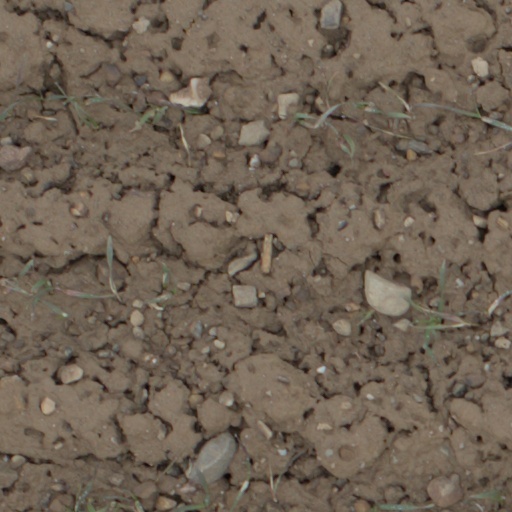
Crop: wheat